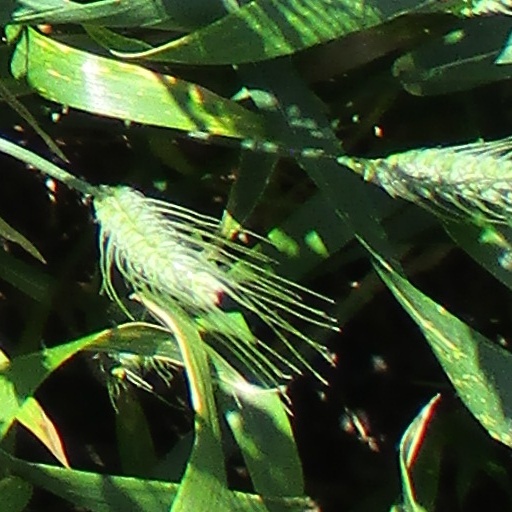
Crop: wheat